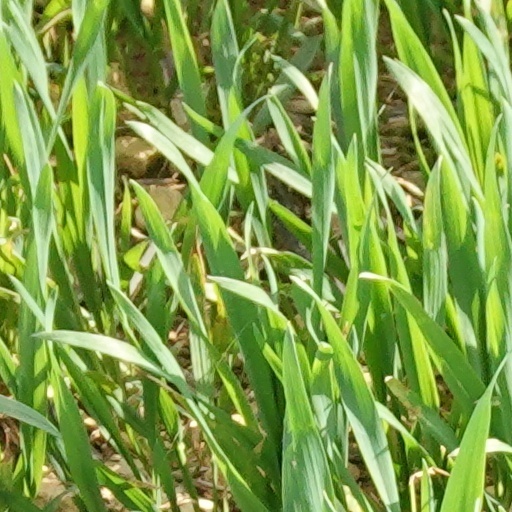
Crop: wheat